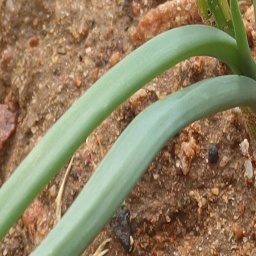
Label: healthy